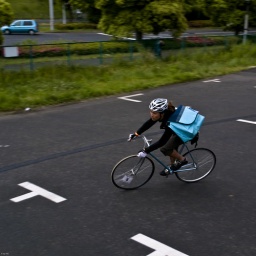
sky blue in a rainy day